People's Liberation Army Air Force Airborne Corps

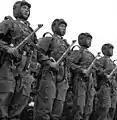
PLA paratroopers in 1955.

On July 17, 1950, the Central Military Commission made plans to establish the People's Liberation Army Air Force 1st Ground Forces Brigade. It was officially founded on September 17, 1950, which is celebrated as the unit's anniversary, with the first parachute jump happening on September 29, 1950. Initially, the brigade only had 5030 members. In December, it was renamed to the 1st Ground Forces Division, in 1955 it was renamed to the Paratrooper's Division, then to the Airborne Corps Division in April 28, 1957.